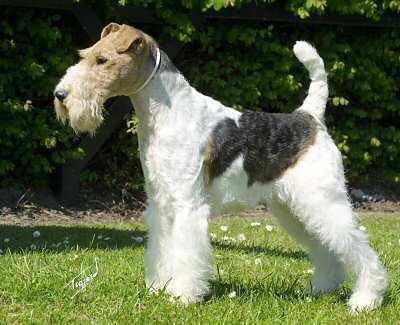
wire-haired_fox_terrier